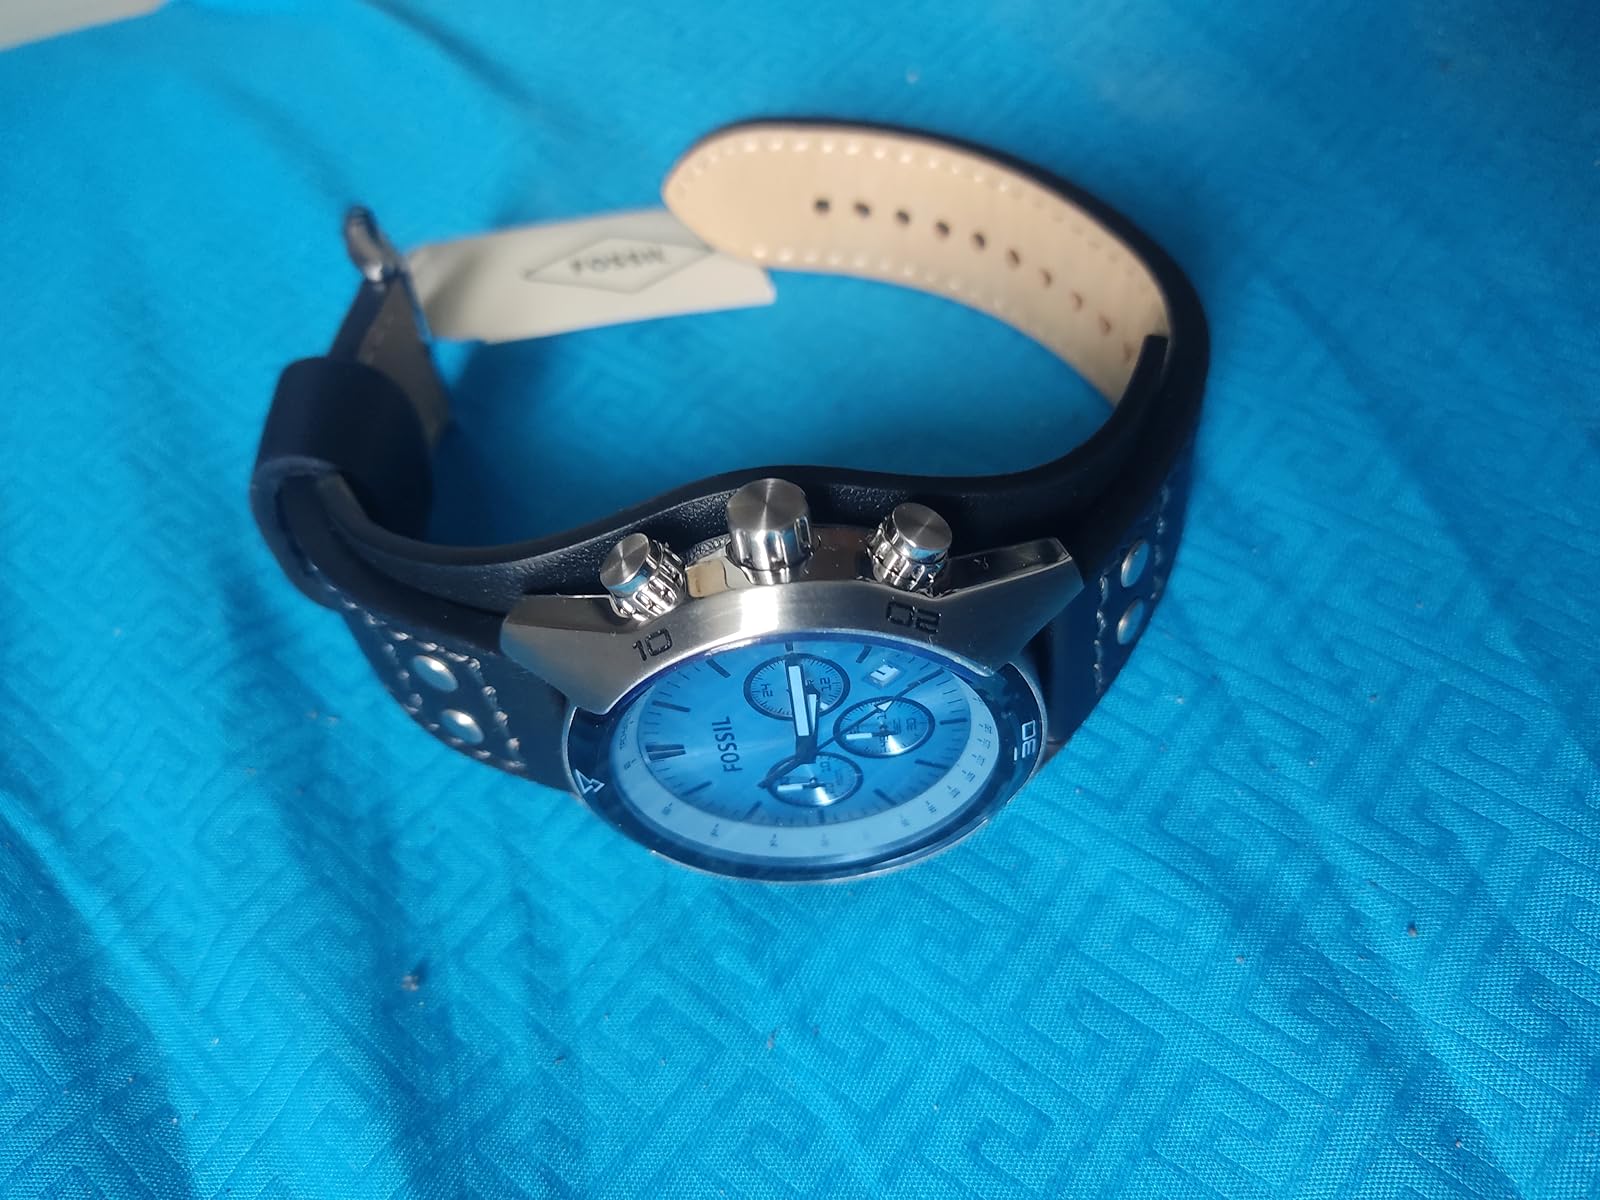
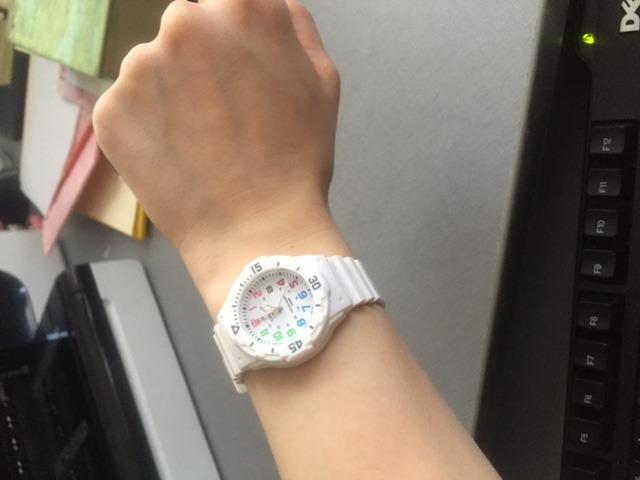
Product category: accessories_watch
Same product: no